Hazelwood Tree

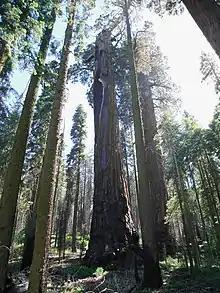
The Hazelwood Tree

The Hazelwood Tree is a giant sequoia in the Giant Forest, the sequoia grove where the largest living tree in the world, named General Sherman, grows. It is located on a hillside just west of the Hazelwood Nature Trail. The tree had a volume of and was the 17th largest giant sequoia, before losing half its trunk in a lightning storm in 2002. The tree was measured in 1989.